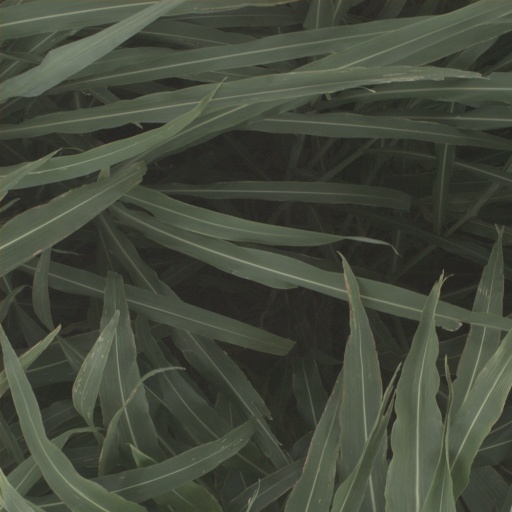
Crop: sorghum